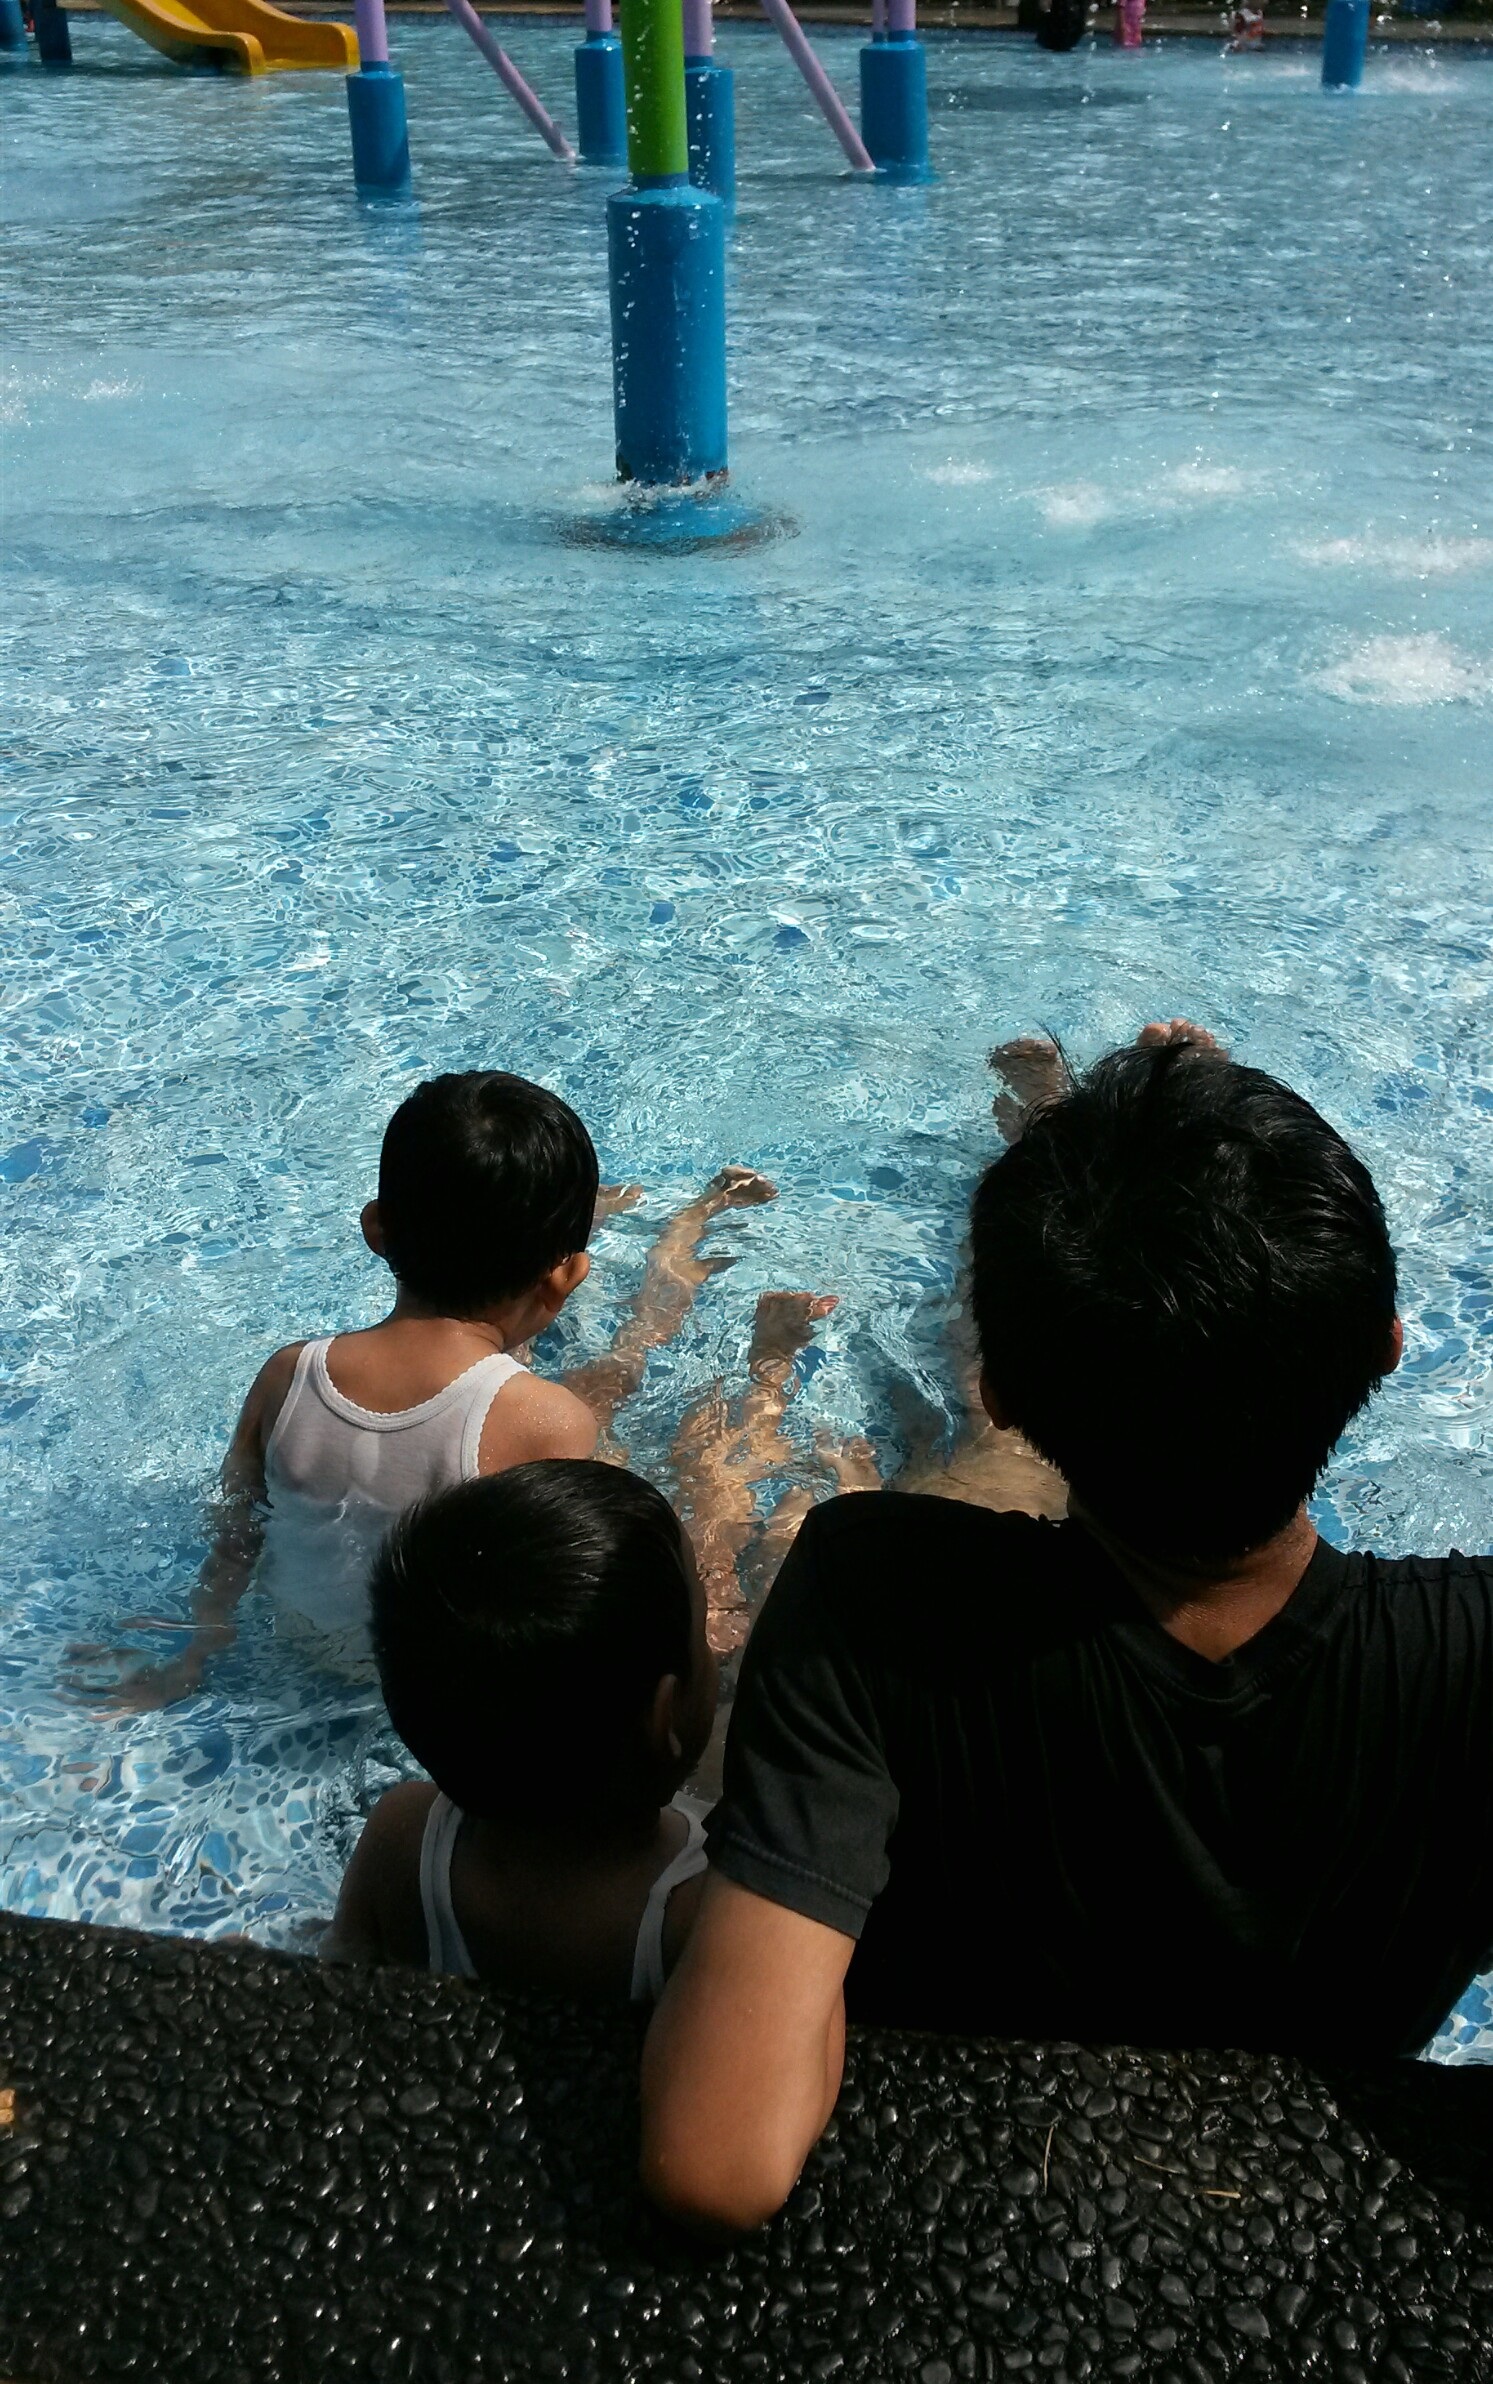
sea, water, outdoor, people, summer, vacation, travel, pool, asian, swimming pool, tropical, holiday, father, blue, leisure, swimming, relaxing, kids, fun, relaxation, happy, happiness, image, water sport